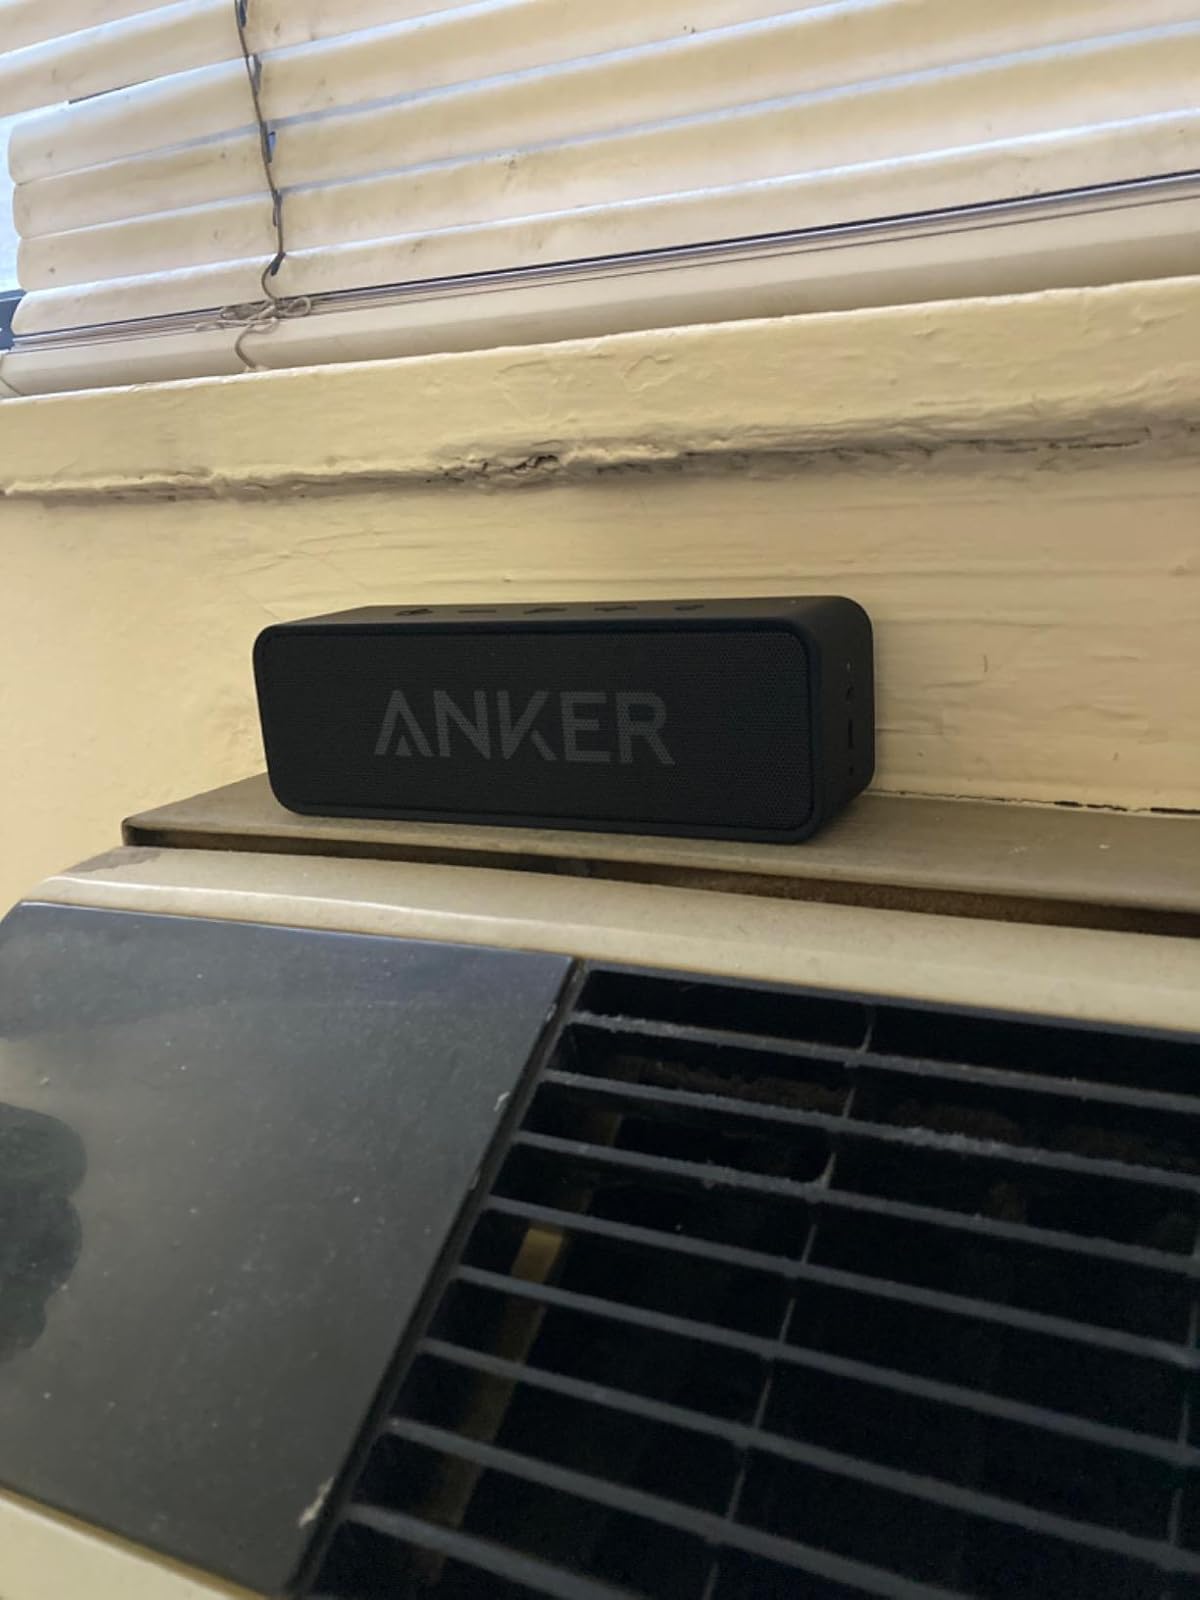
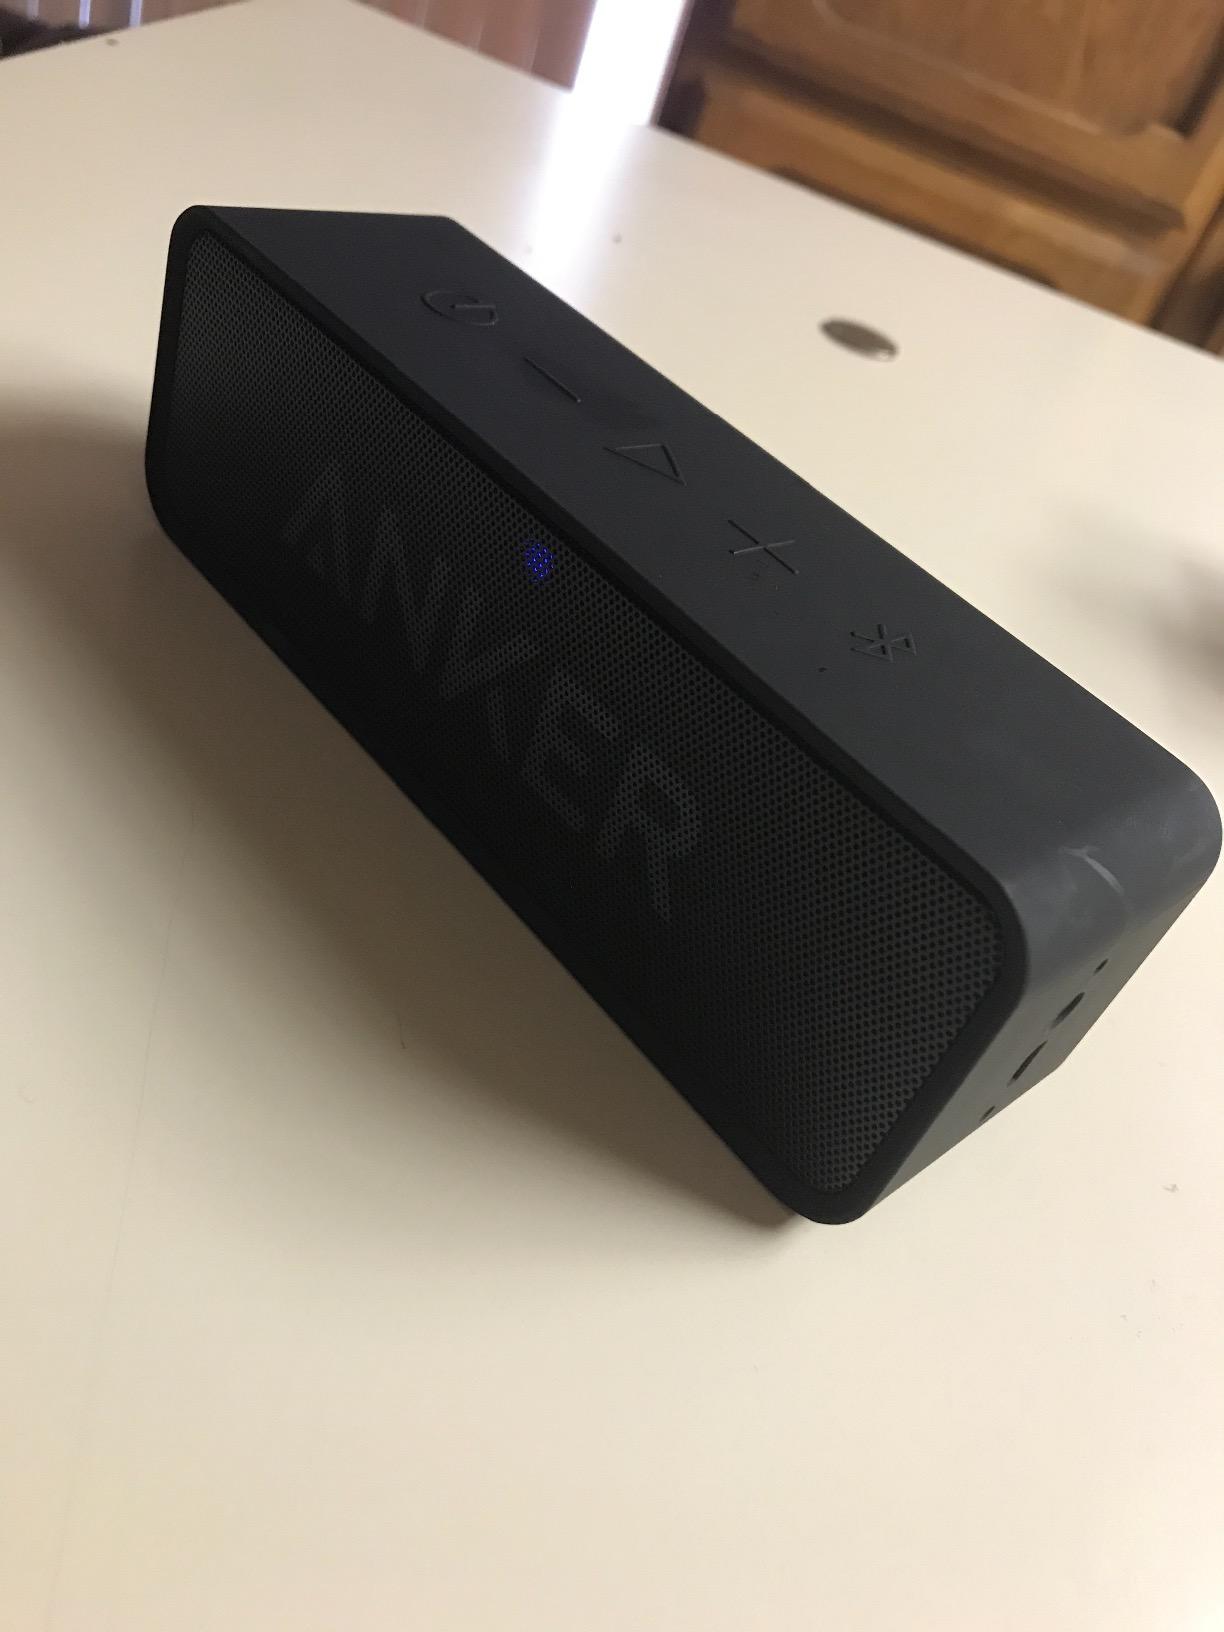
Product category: speaker
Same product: yes